Destreza

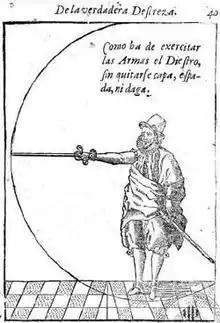

Perhaps the most important distinction between and other contemporary schools of fencing is its approach to footwork. Over centuries, fencing throughout Europe generally moved towards linear footwork, similar to modern fencing. In contrast, doctrine taught that moving directly toward the opponent was dangerous, and specialized in off-line footwork to either the right or left side to gain a more favorable angle of attack.